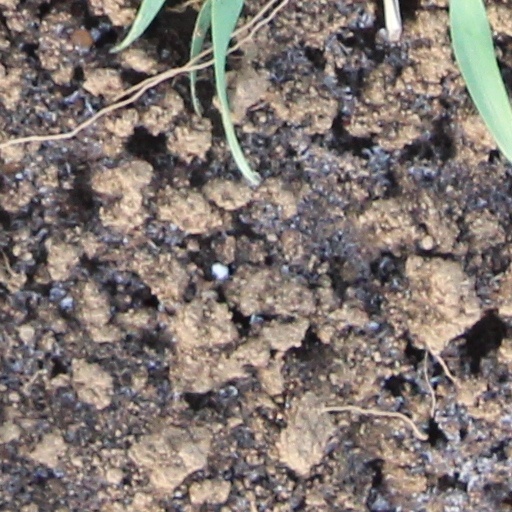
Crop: wheat